Fame (1982 TV series)

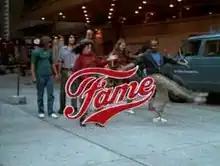

Fame is an American musical drama television series based on the 1980 film of the same name. It followed the lives of the students and faculty at New York City's High School of Performing Arts. Most interior scenes were filmed in Hollywood, California. In all seasons except the third, the show filmed several exterior scenes on location in New York City.